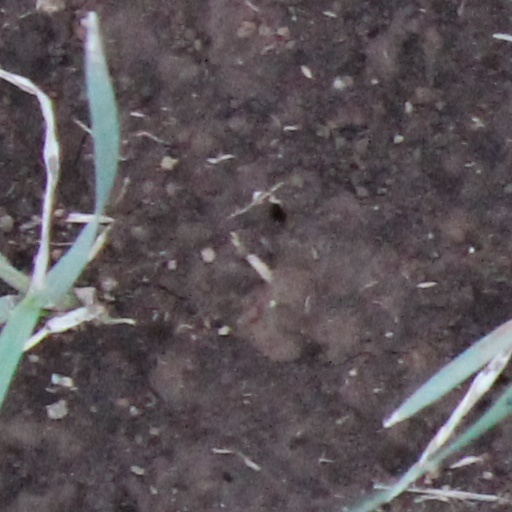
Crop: wheat